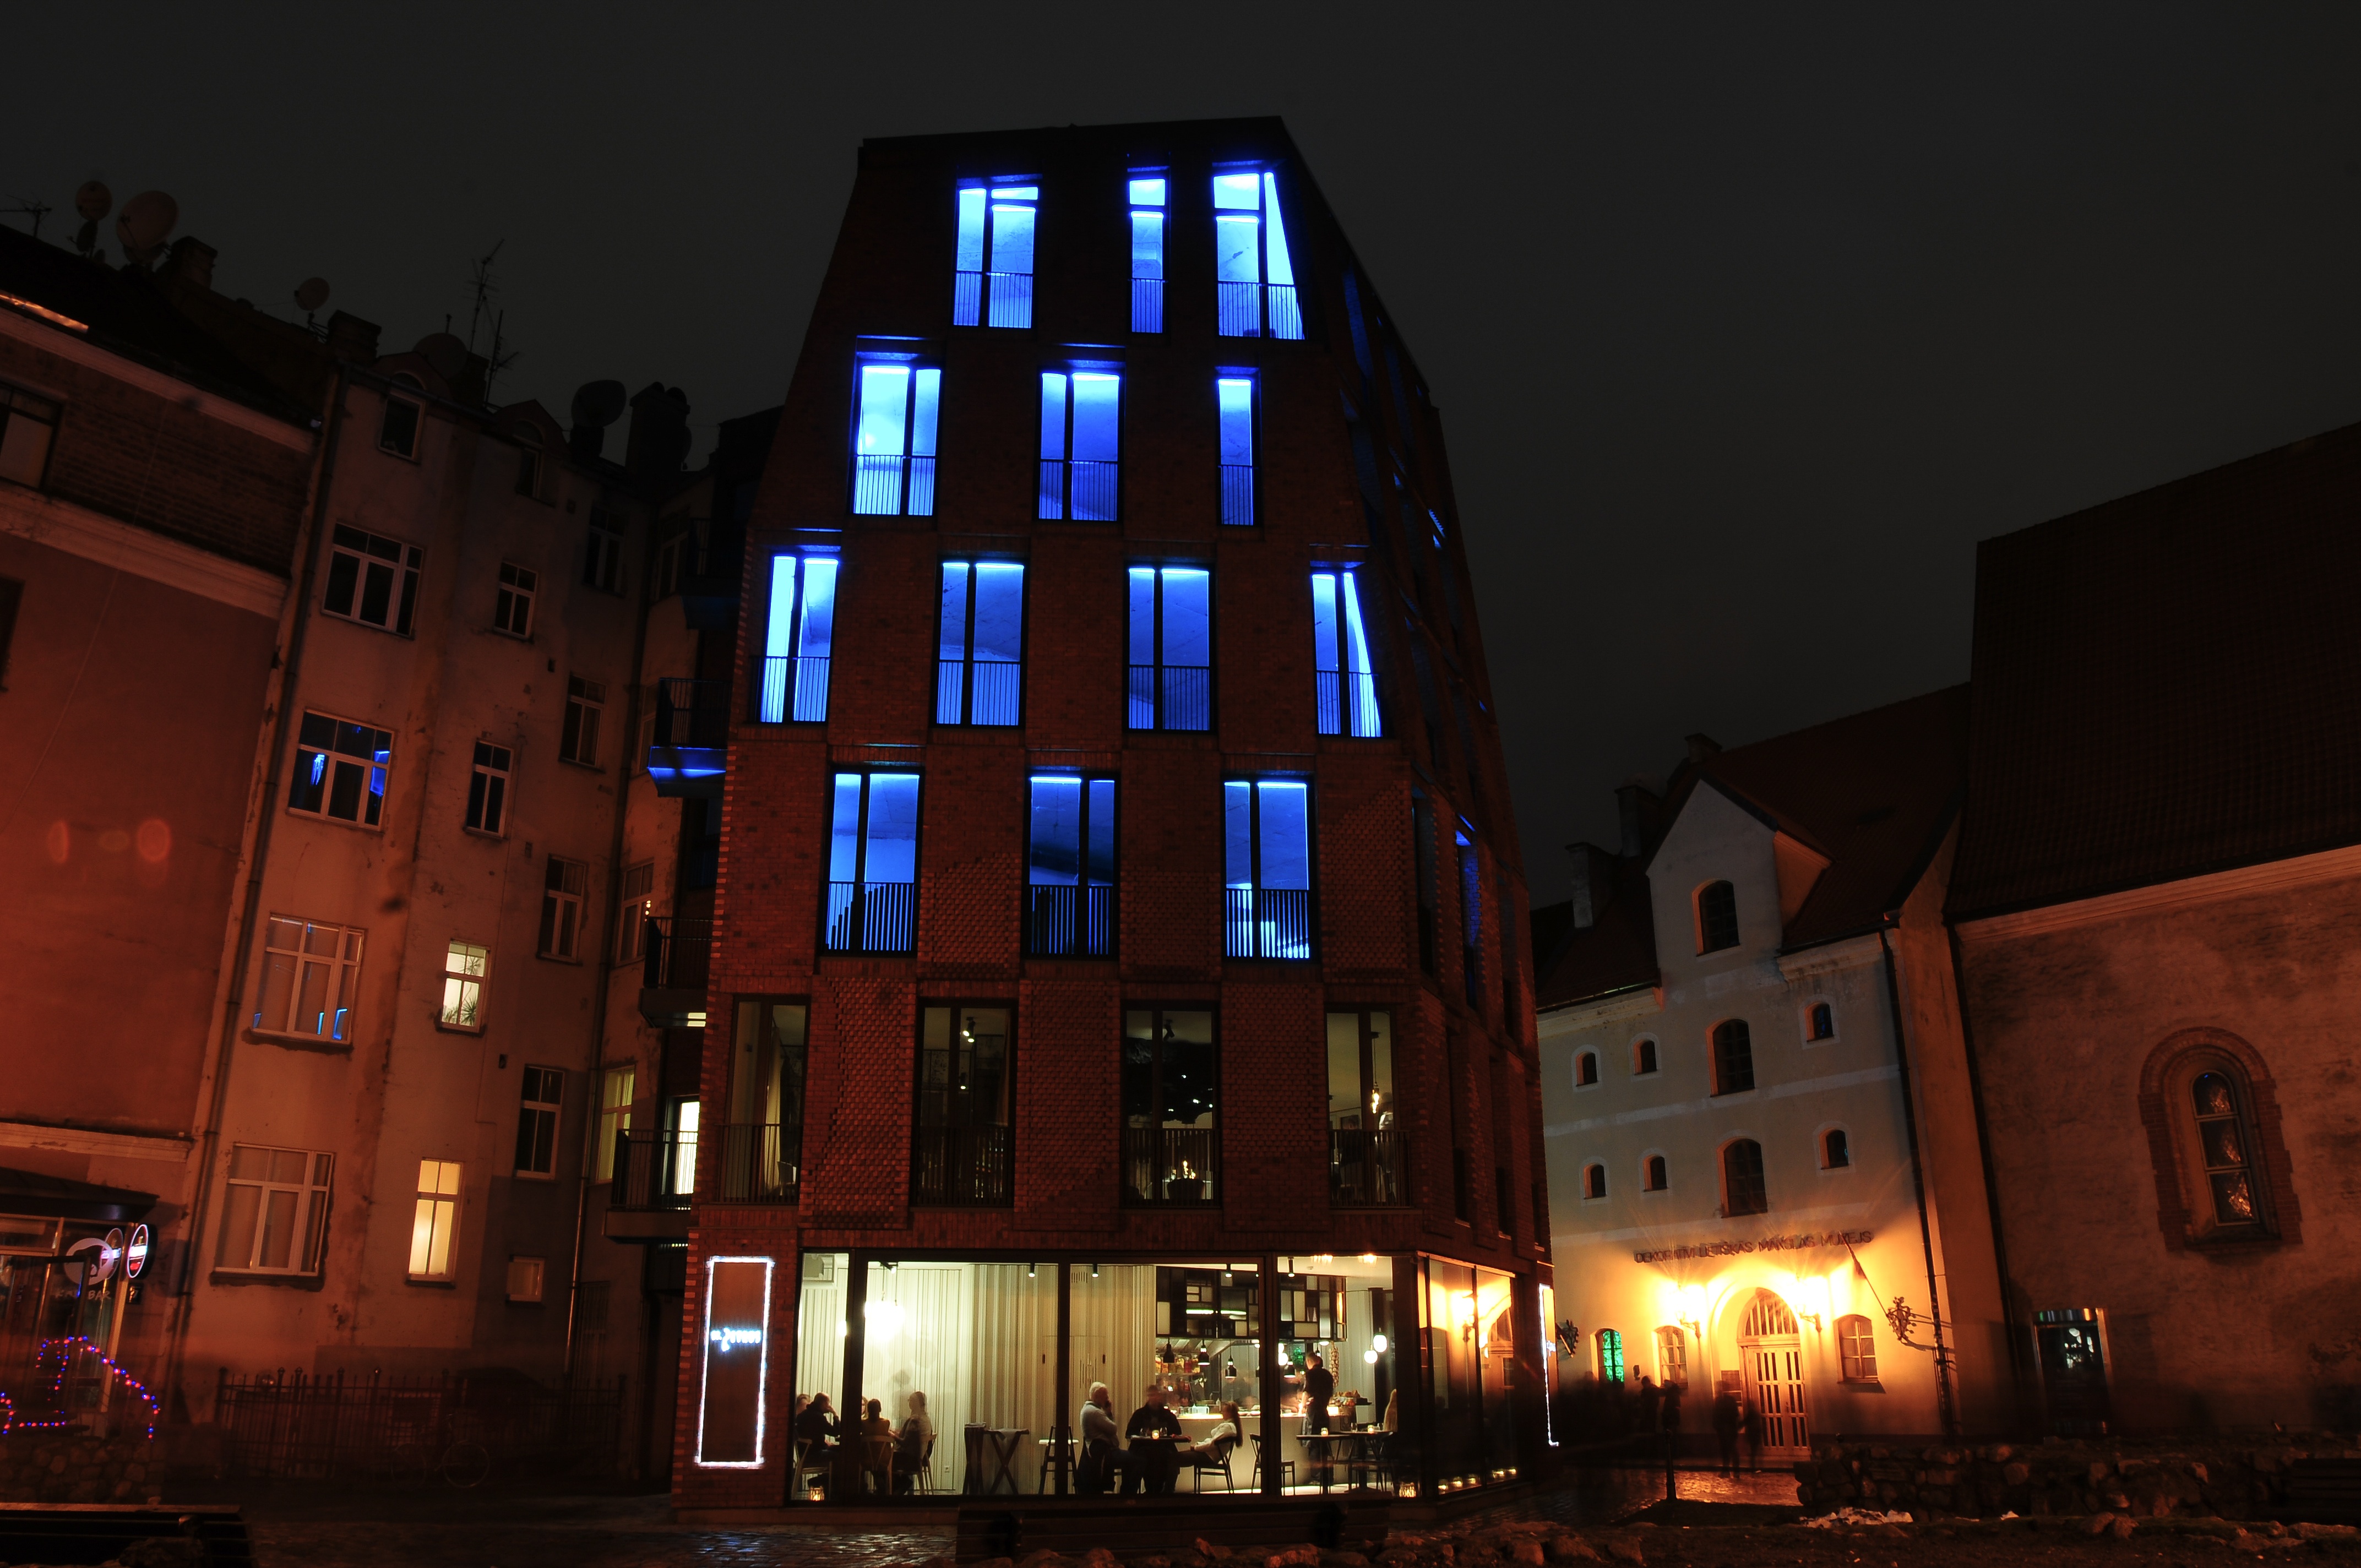
light, night, skyscraper, cityscape, downtown, evening, landmark, facade, darkness, lighting, metropolis, urban area